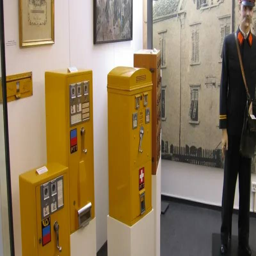
Liechtenstein PostalMuseum